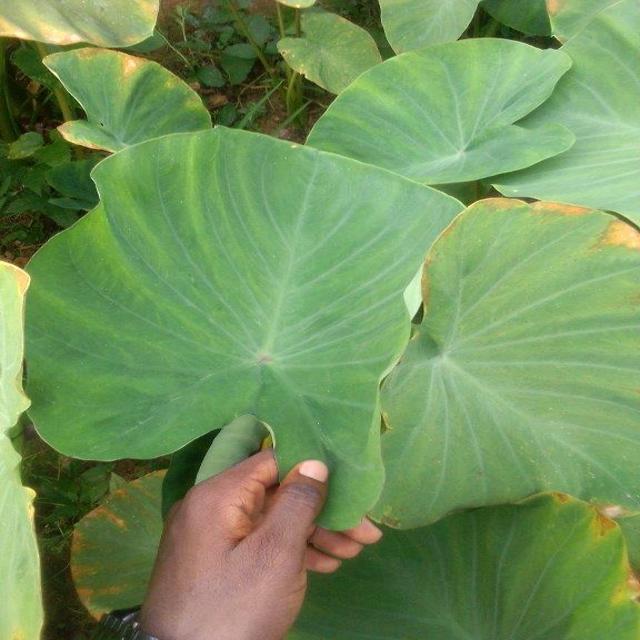
Label: Healthy